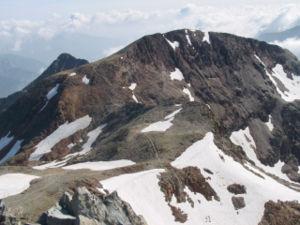
Le pic du Montcalm est un sommet des Pyrénées françaises culminant à 3 077 mètres et situé sur la commune d'Auzat dans le département de l'Ariège en région Occitanie.
Le refuge du Pinet est un refuge situé sur la commune d'Auzat, dans les Pyrénées, à 2 240 mètres d'altitude. Il est gardé de début juin à fin septembre.